Ohm Shanthi Oshaana

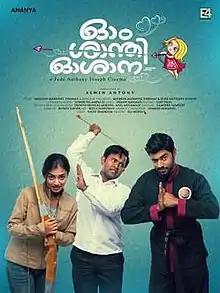
Film Poster

Ohm Shanthi Oshaana is a 2014 Indian Malayalam-language coming-of-age romantic comedy film co-written and directed by Jude Anthany Joseph. The story was conceived by Midhun Manuel Thomas and he wrote the screenplay along with Joseph. The film stars Nivin Pauly and Nazriya Nazim with Vineeth Sreenivasan, Renji Panicker and Aju Varghese. It was produced by Ananya Films and features music by Shaan Rahman. The film is remade in Bengali language as "Ke Tumi Nandini" (2019).